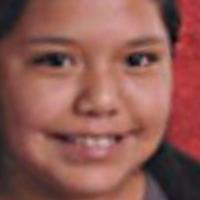
Age group: age 01-10